Villa Foscarini Rossi a Stra

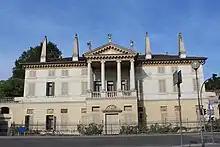
Villa Foscarini Rossi

Villa Foscarini Rossi is a Baroque-style aristocratic rural palace located at Via Doge Pisani 1/2, along the Riviera del Brenta, at Stra on the mainland of the Veneto, northern Italy. The Villa now houses a museum of shoes (Museo Rossimoda della Calzatura).